The Adventures of Arsène Lupin

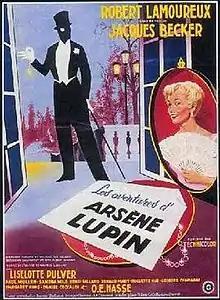
Theatrical release poster

The Adventures of Arsène Lupin is a 1957 French crime film directed by Jacques Becker. It was entered into the 7th Berlin International Film Festival. It was followed by "Signé Arsène Lupin".